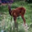
Label: deer